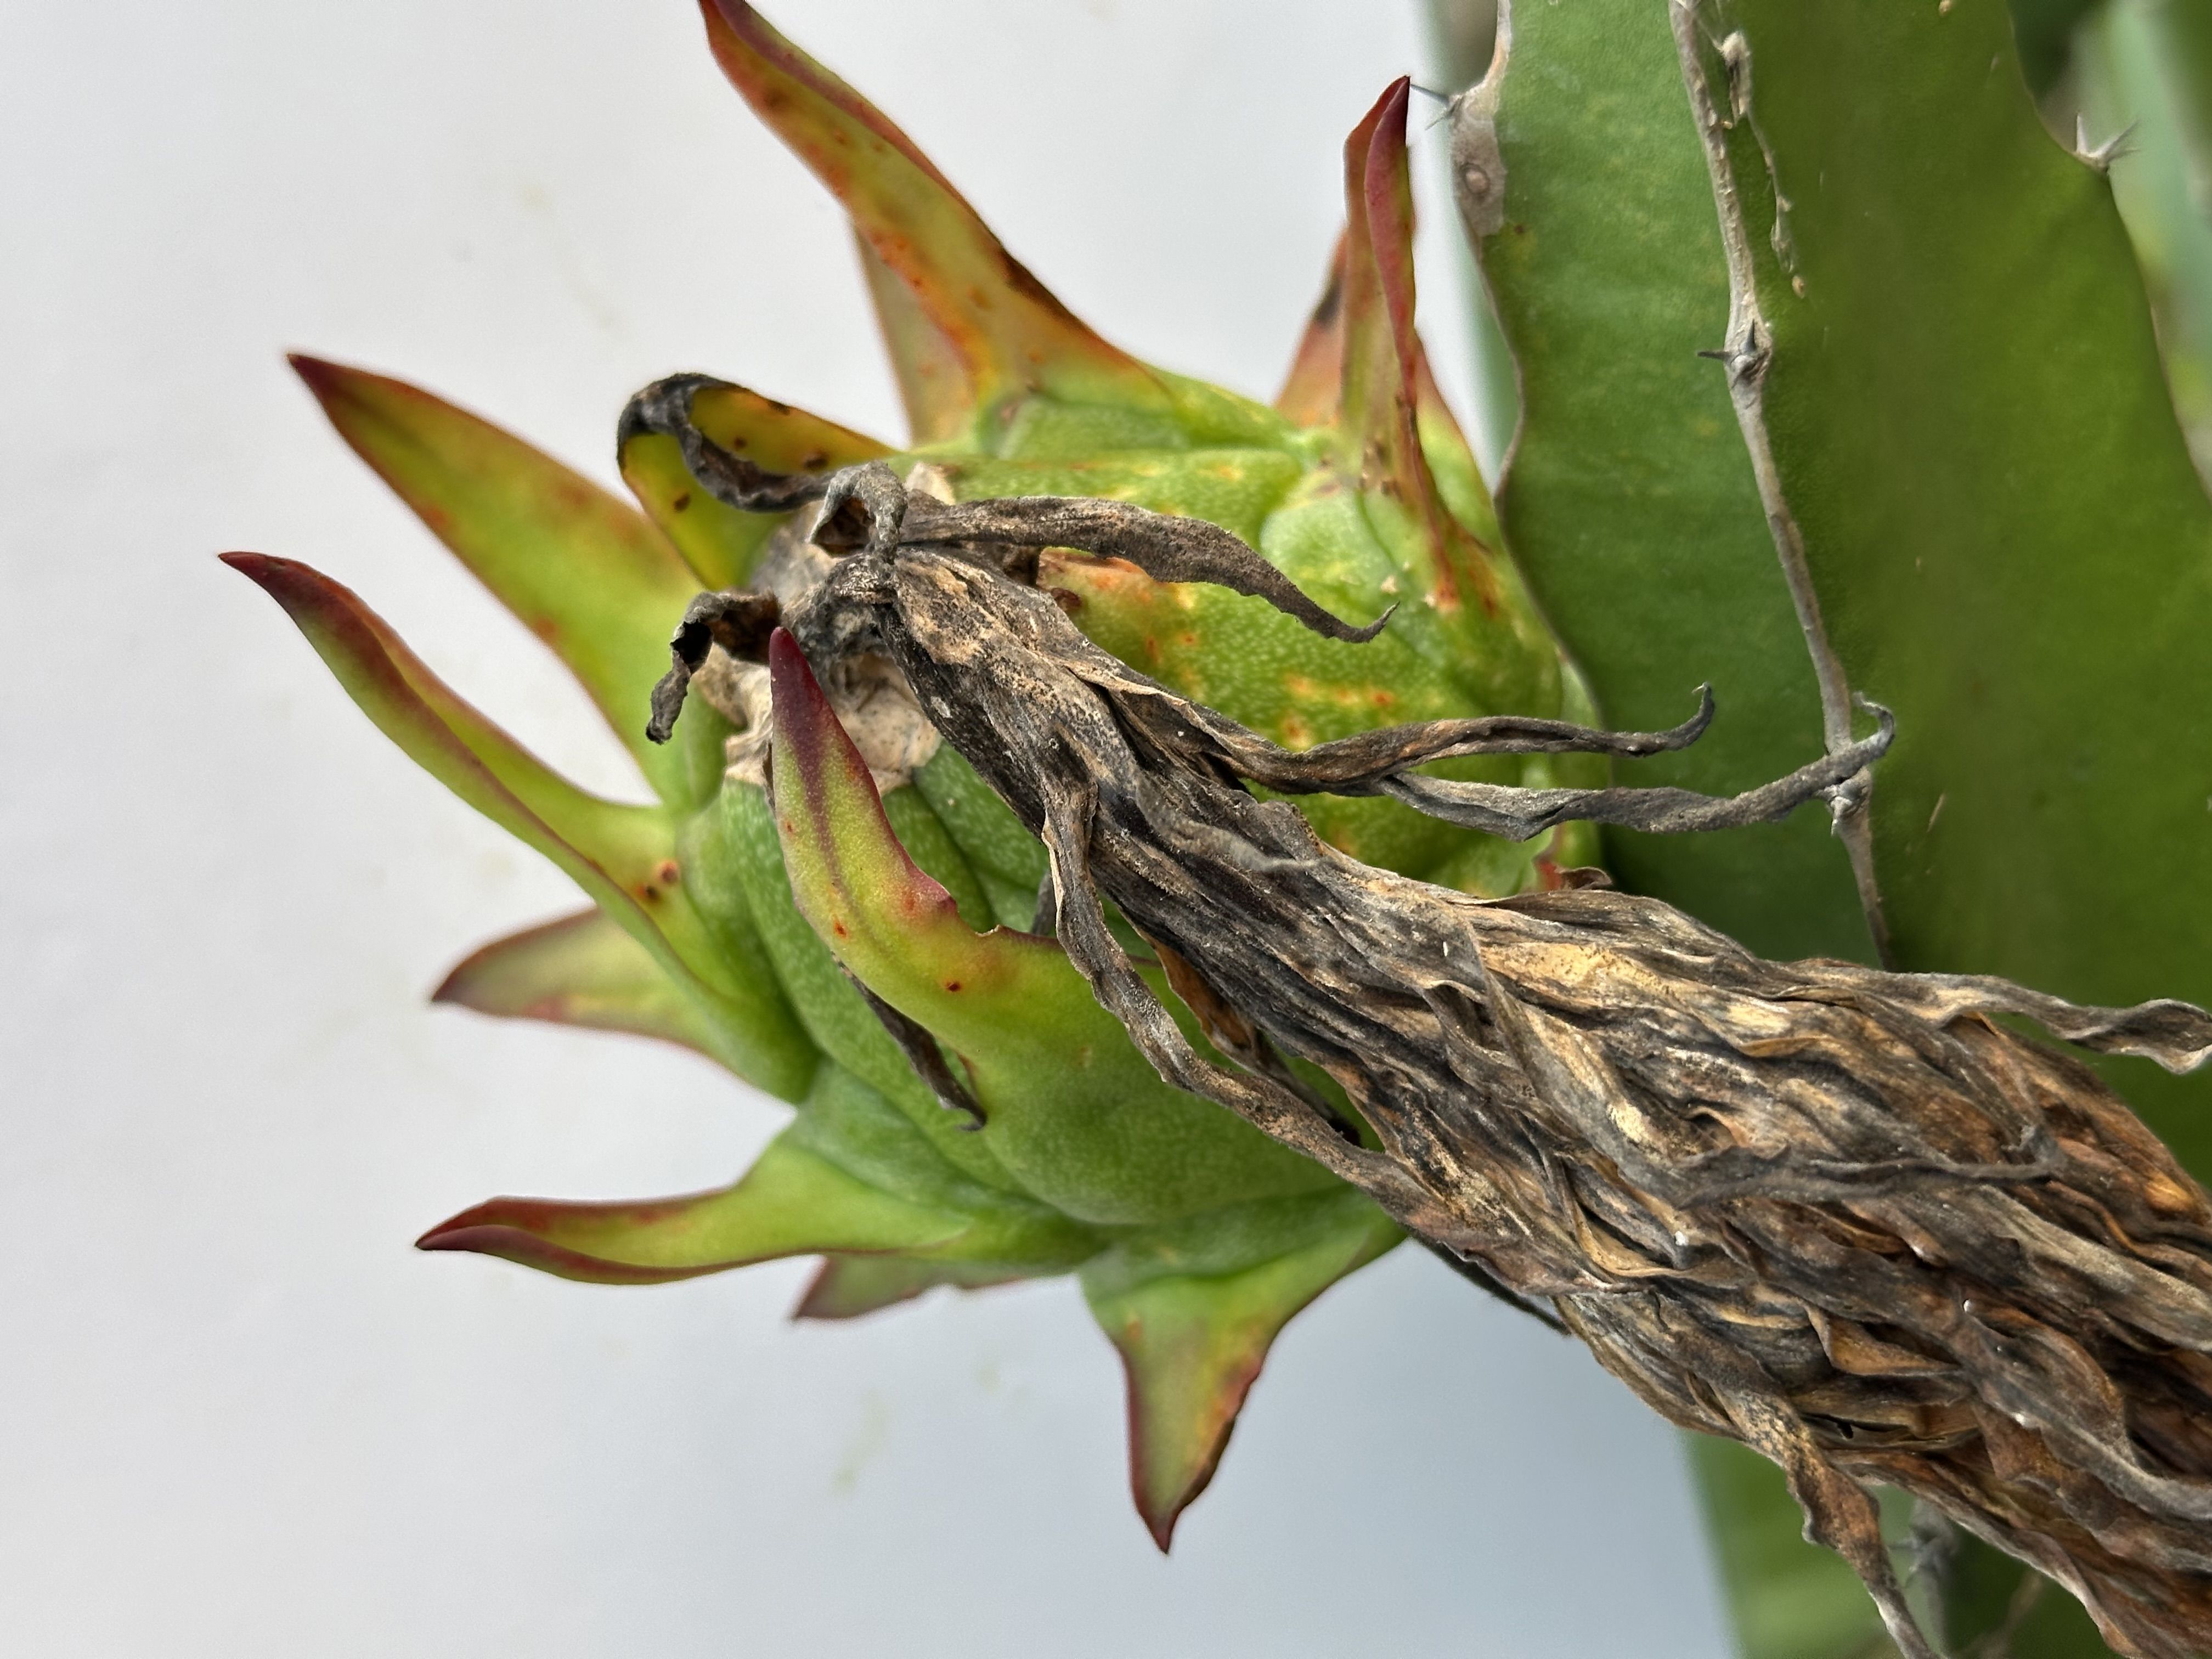
Label: Good fruit